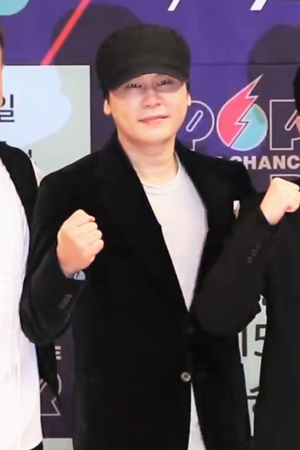
Yang Hyun-suk est un chanteur sud-coréen né le 2 décembre 1969 à Séoul. Il s'est fait connaître comme membre du groupe Seo Taiji and Boys. Après la séparation du groupe, il a créé une maison de disques, YG Entertainment.